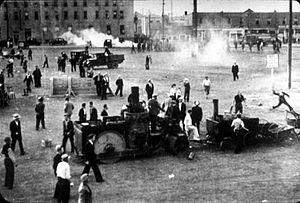
Émeute de Régina, 1er juillet 1935
Regina est la capitale provinciale de la Saskatchewan. Elle a été incorporée comme cité le 19 juin 1903 et proclamée capitale provinciale le 23 mai 1906 par le premier gouvernement provincial, mené par le 1er Premier ministre saskatchewanais Thomas Walter Scott.